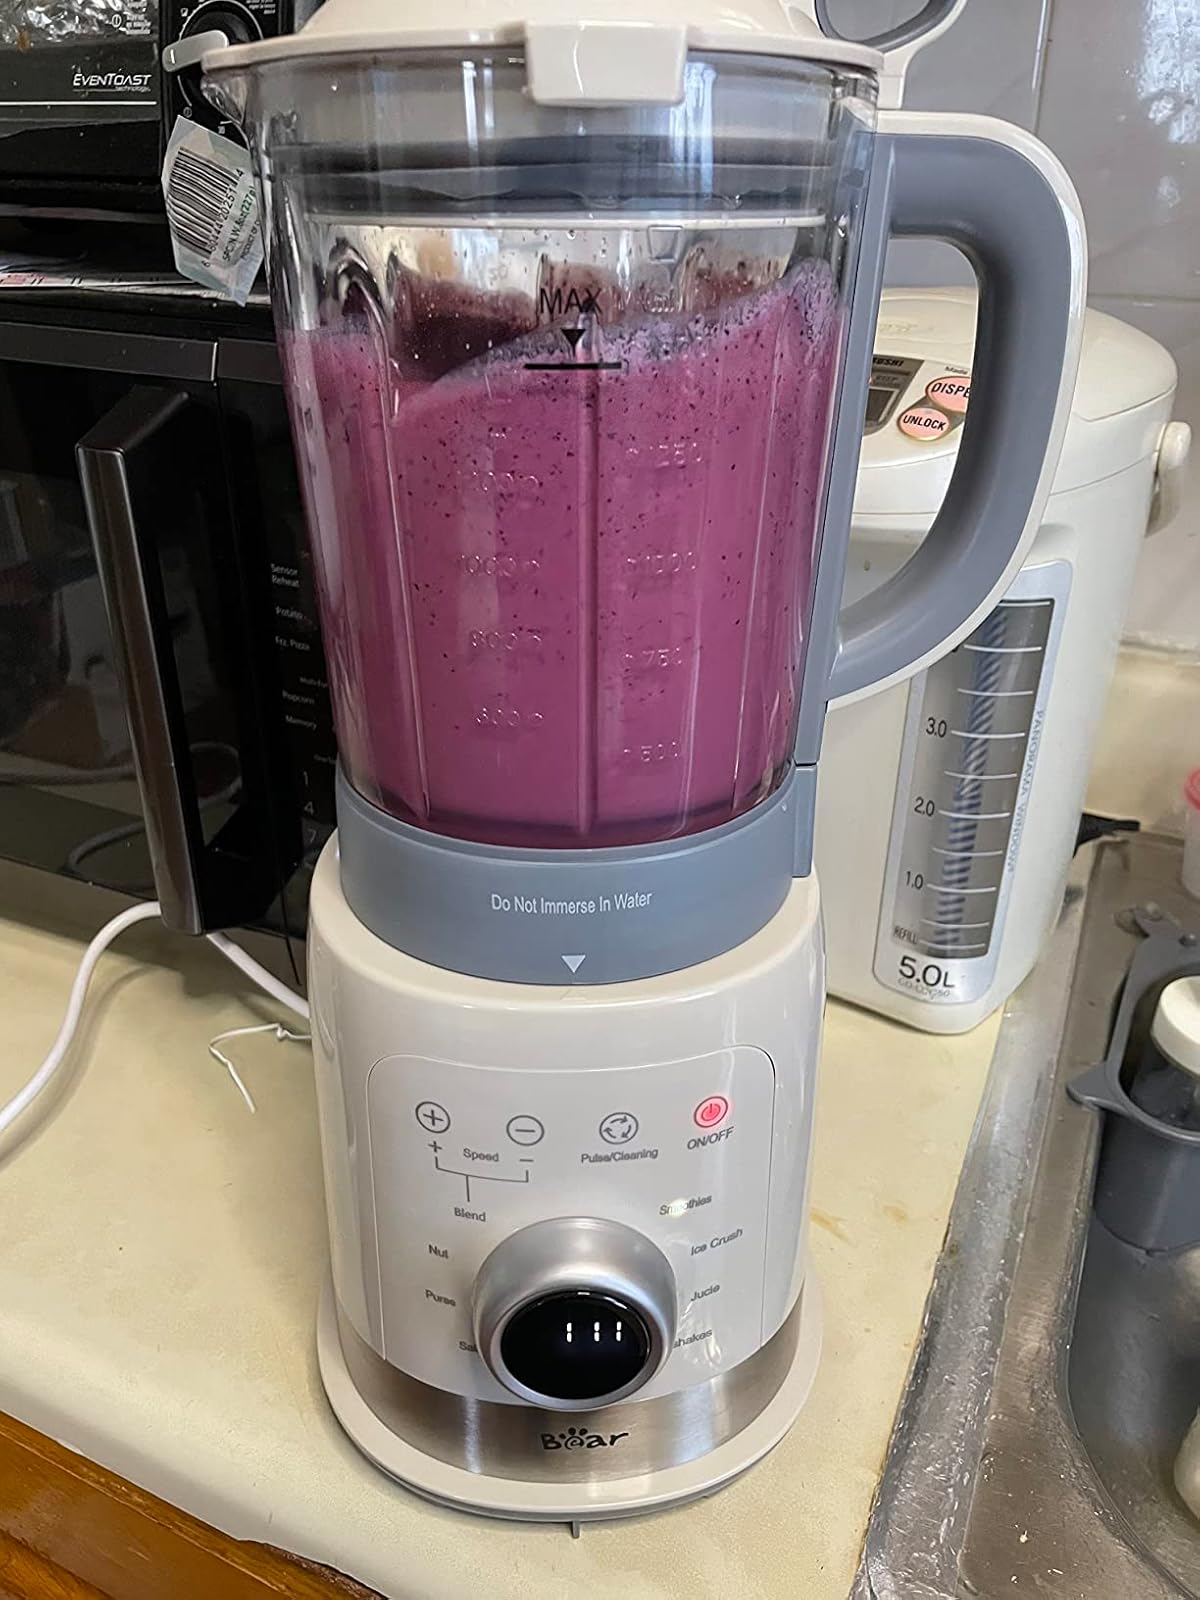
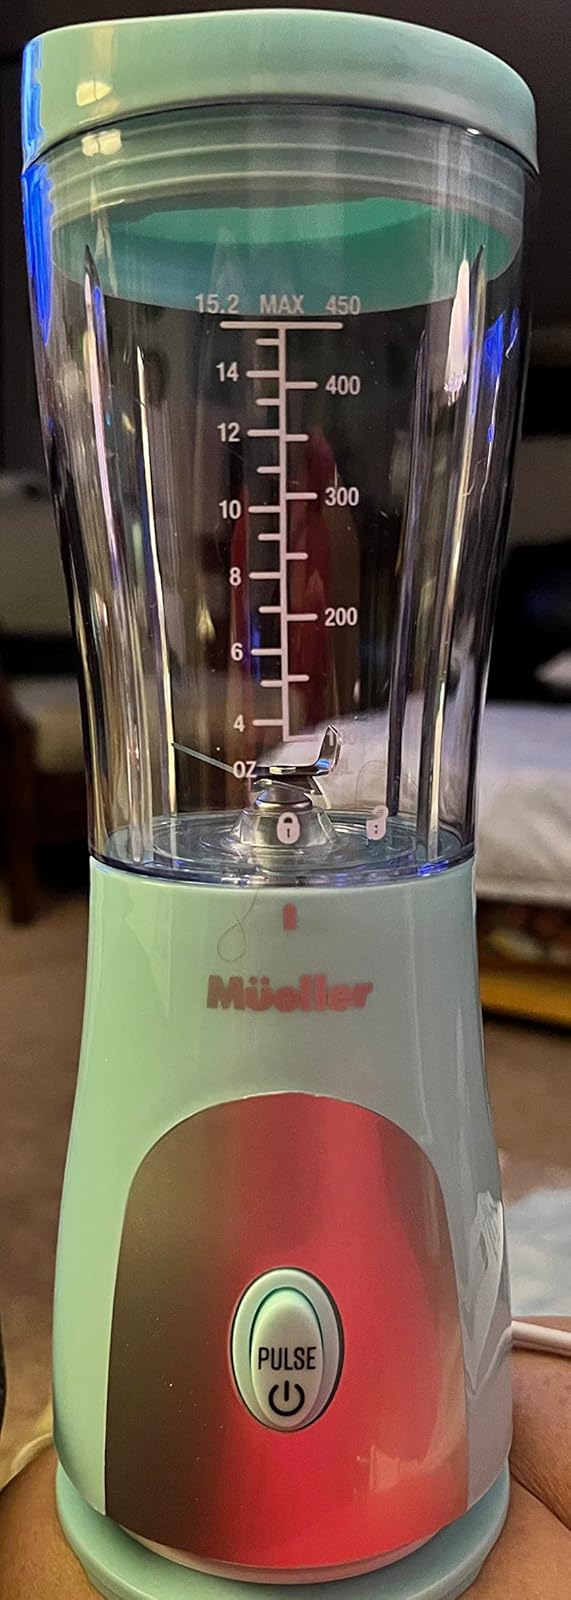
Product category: items_blender
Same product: no